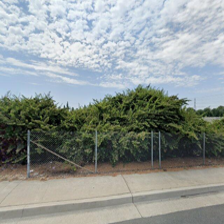
Label: streetView